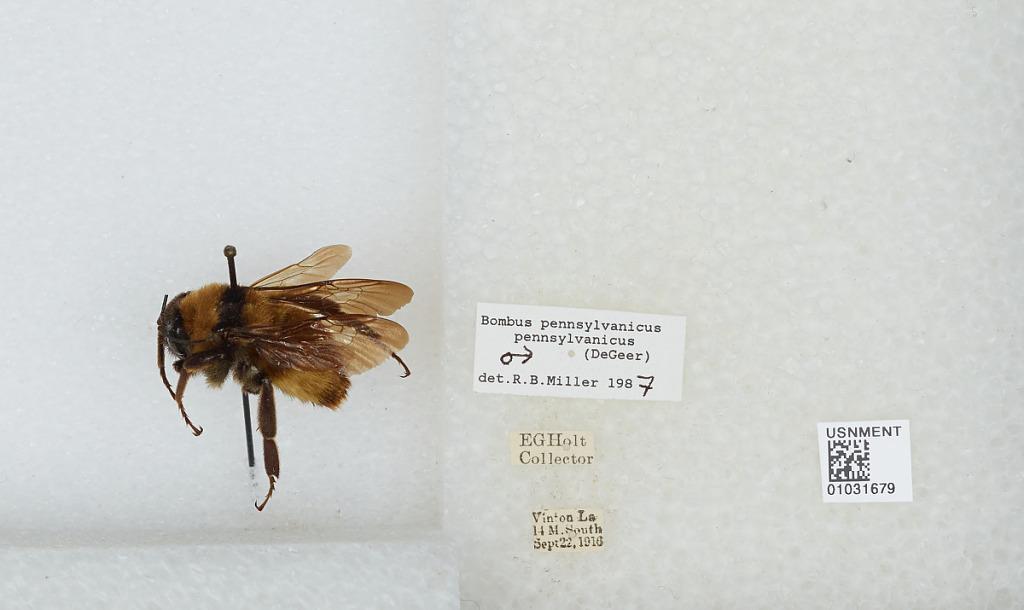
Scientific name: Bombus (Fervidobombus) pensylvanicus pensylvanicus (De Geer)
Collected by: E. Holt
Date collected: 1916-9-22
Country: United States
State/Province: Louisiana
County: Calcasieu
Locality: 14 miles South of Vinton
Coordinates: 30.0556, -93.5228
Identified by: Miller, R. B.